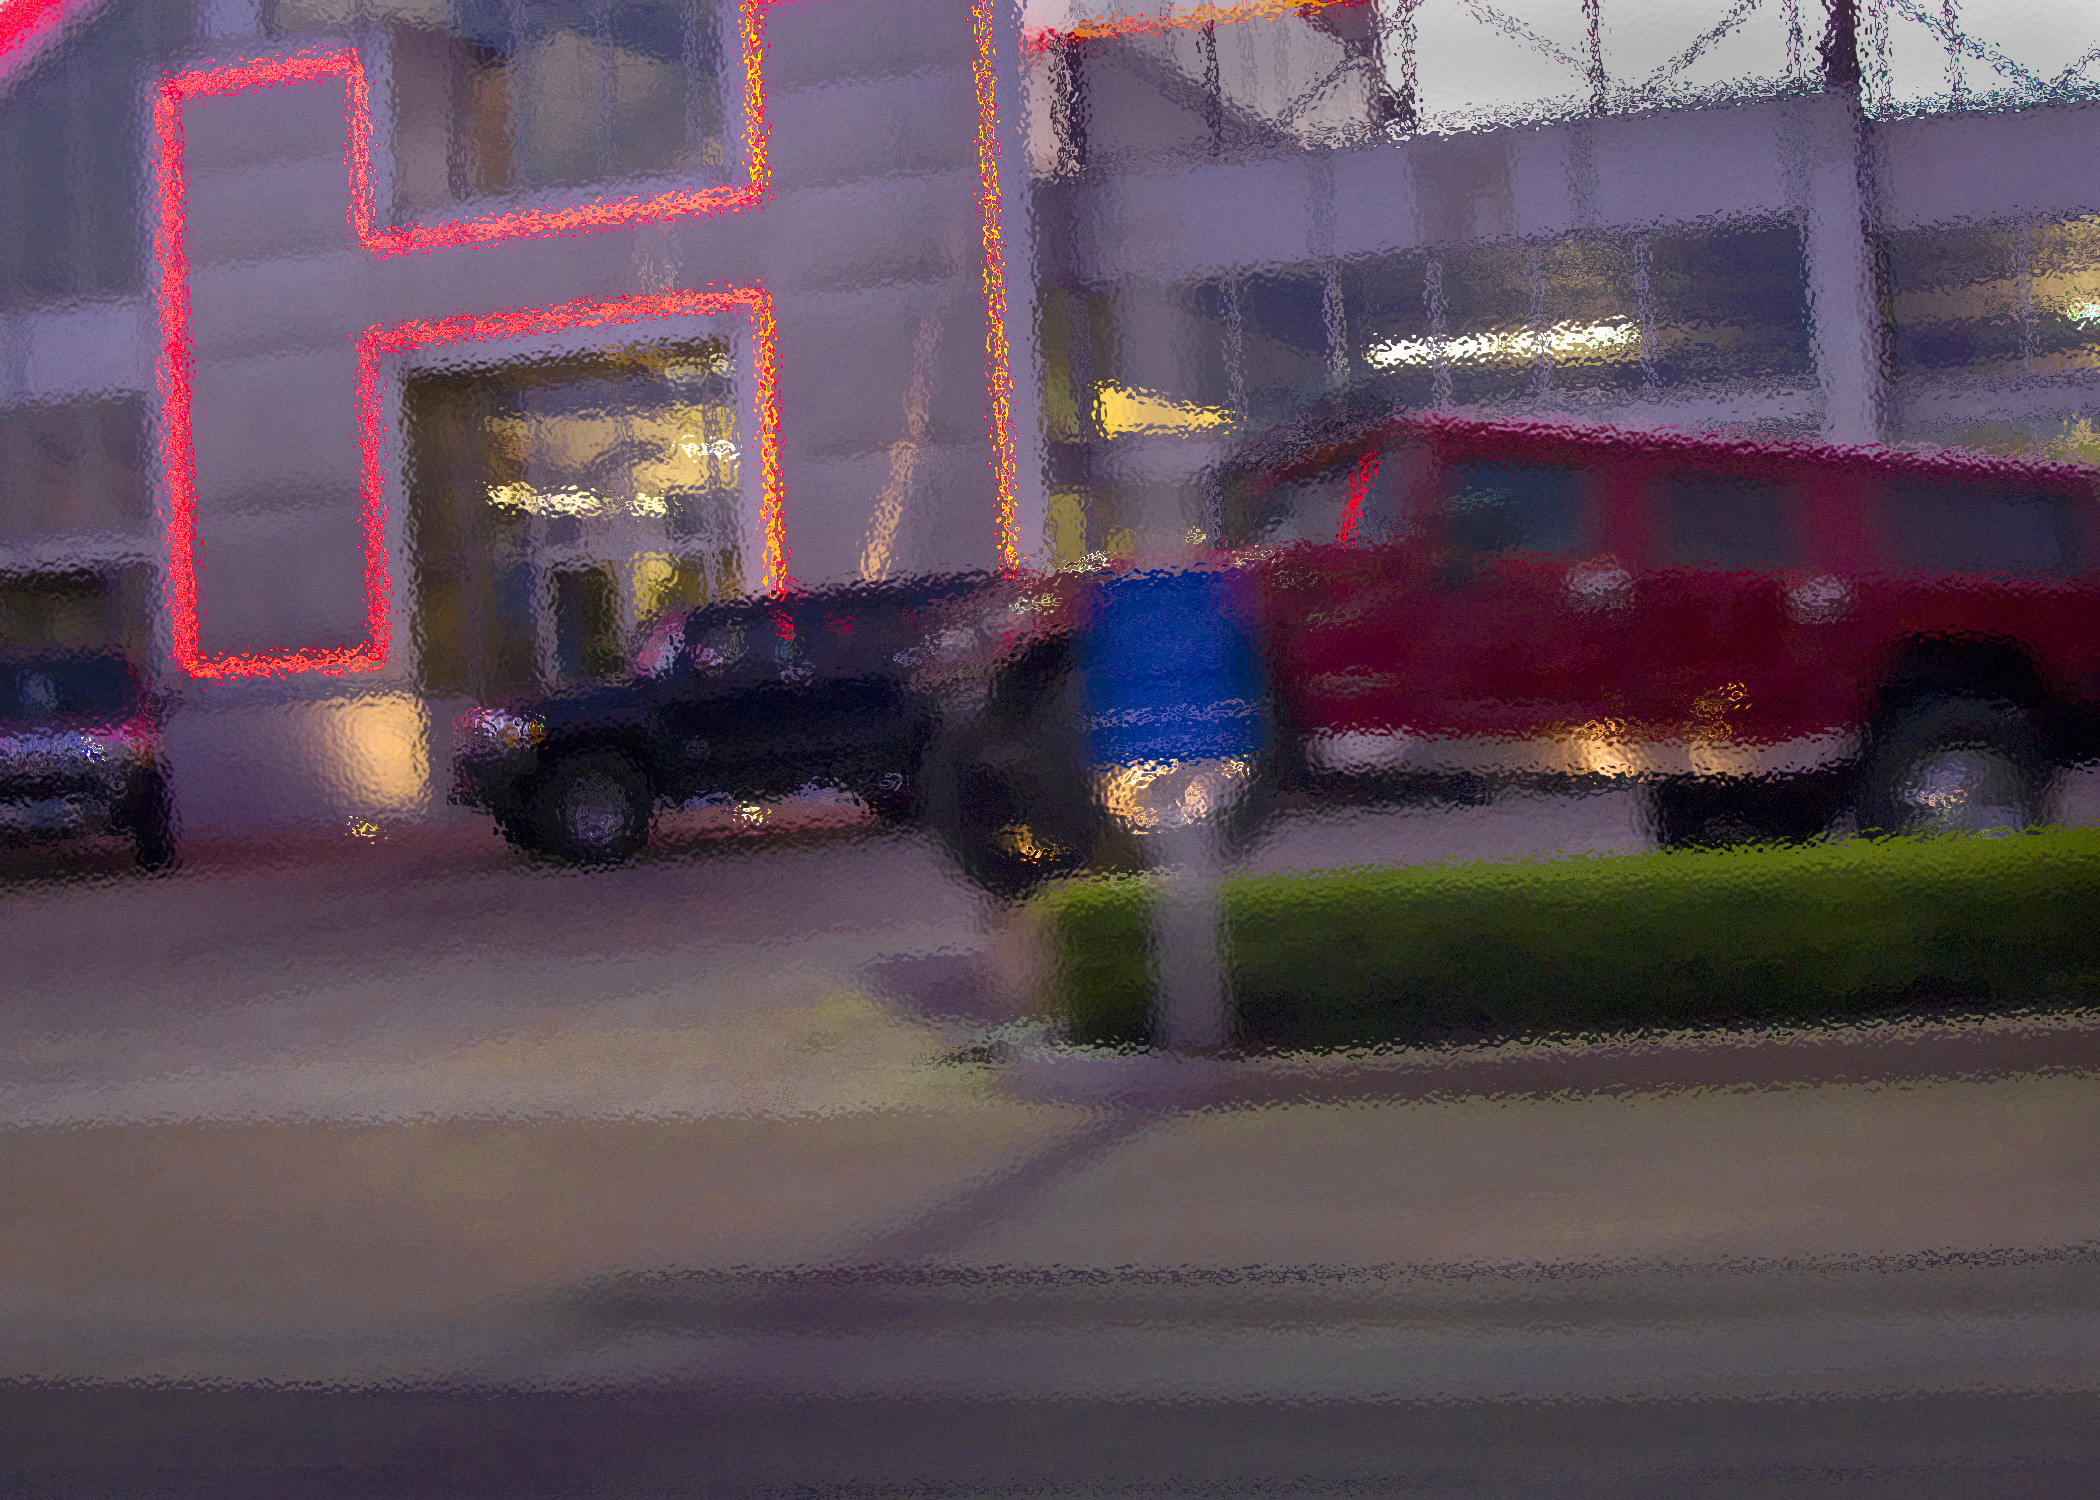
car, night, driving, transport, truck, vehicle, screenshot, h2, fuh2